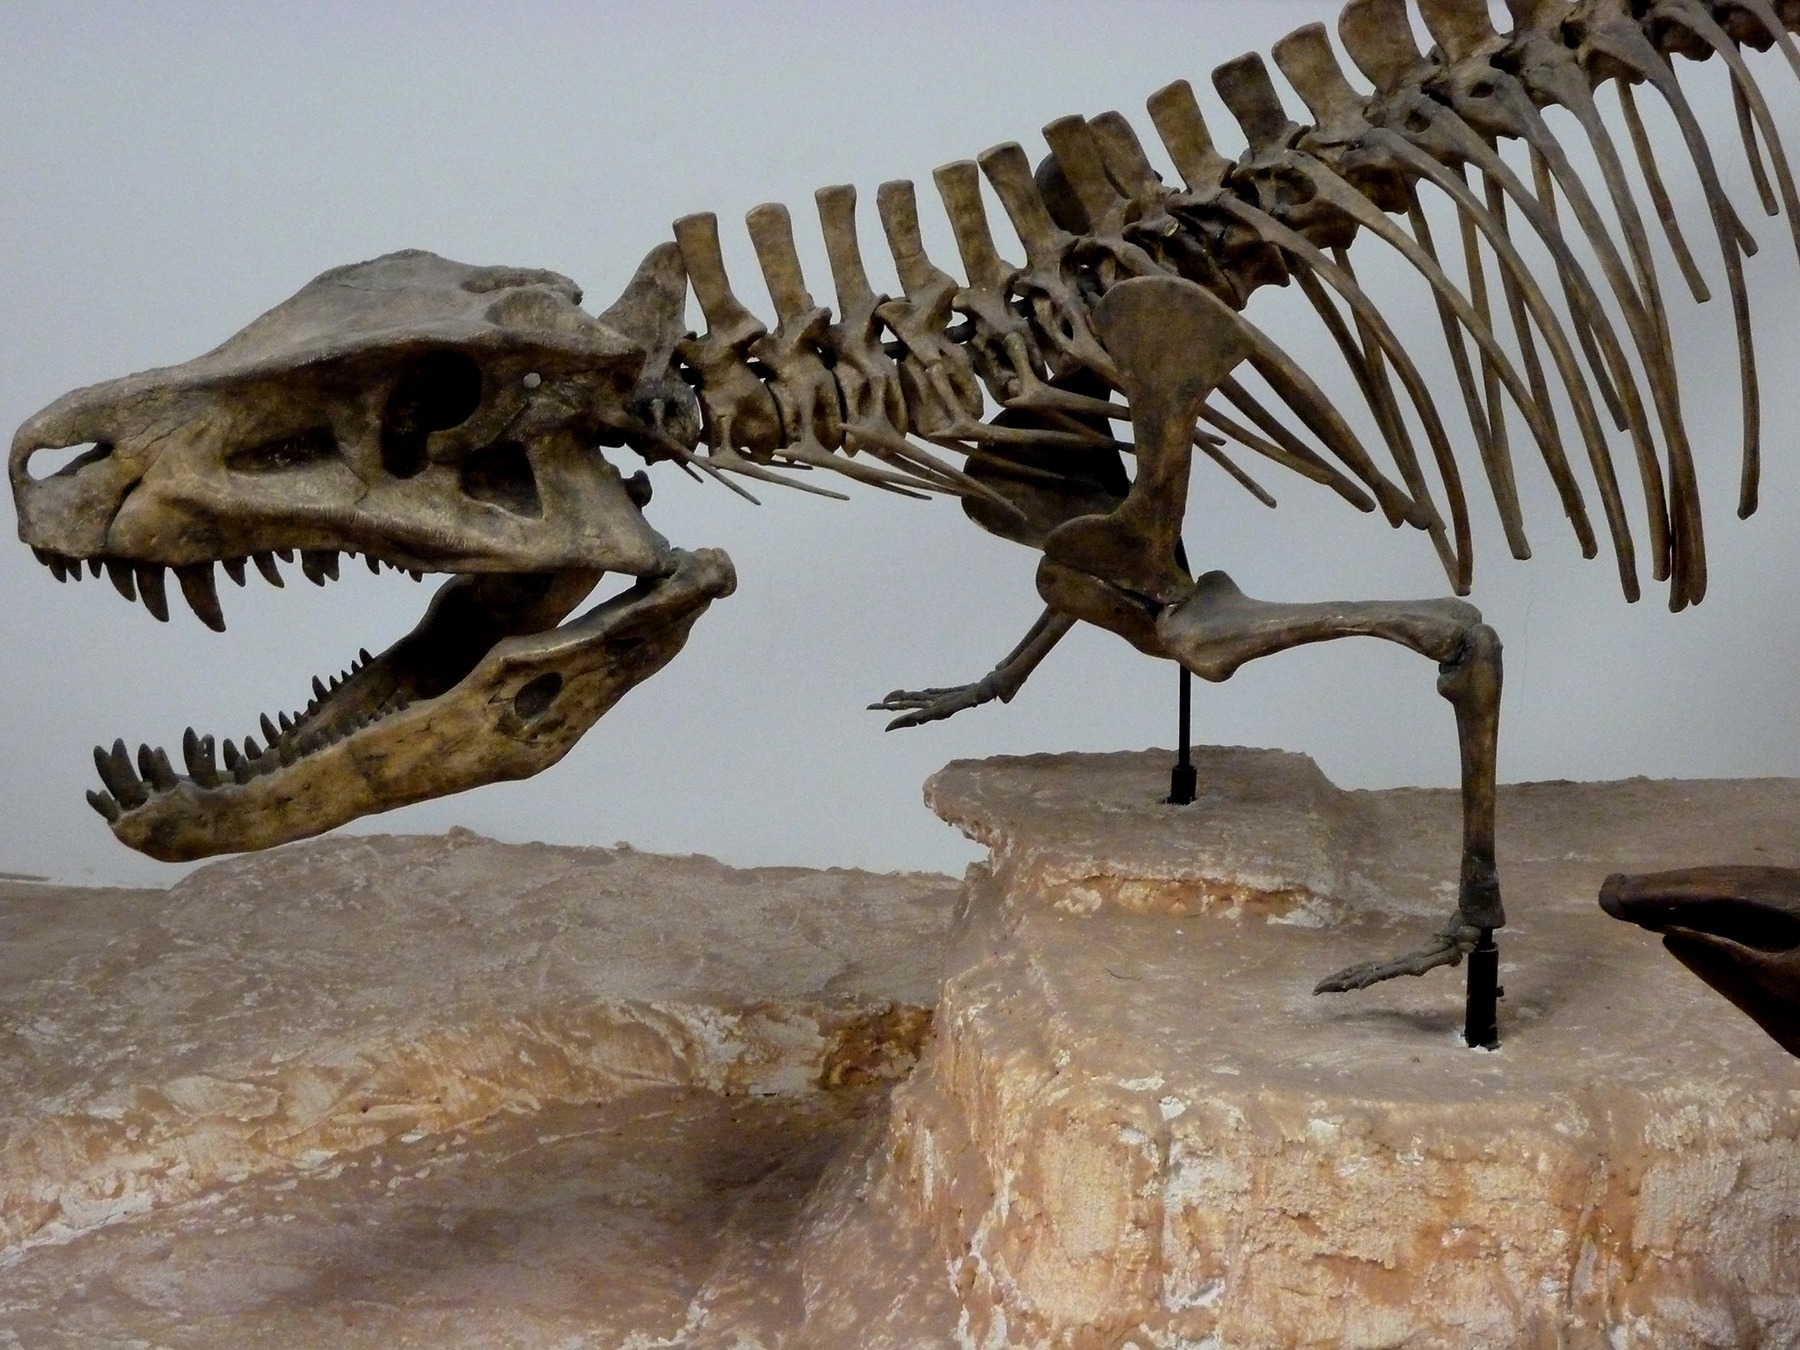
animal, predator, fauna, sculpture, creature, skeleton, bones, dinosaur, prehistoric, tyrannosaurus, jurassic, dino, velociraptor